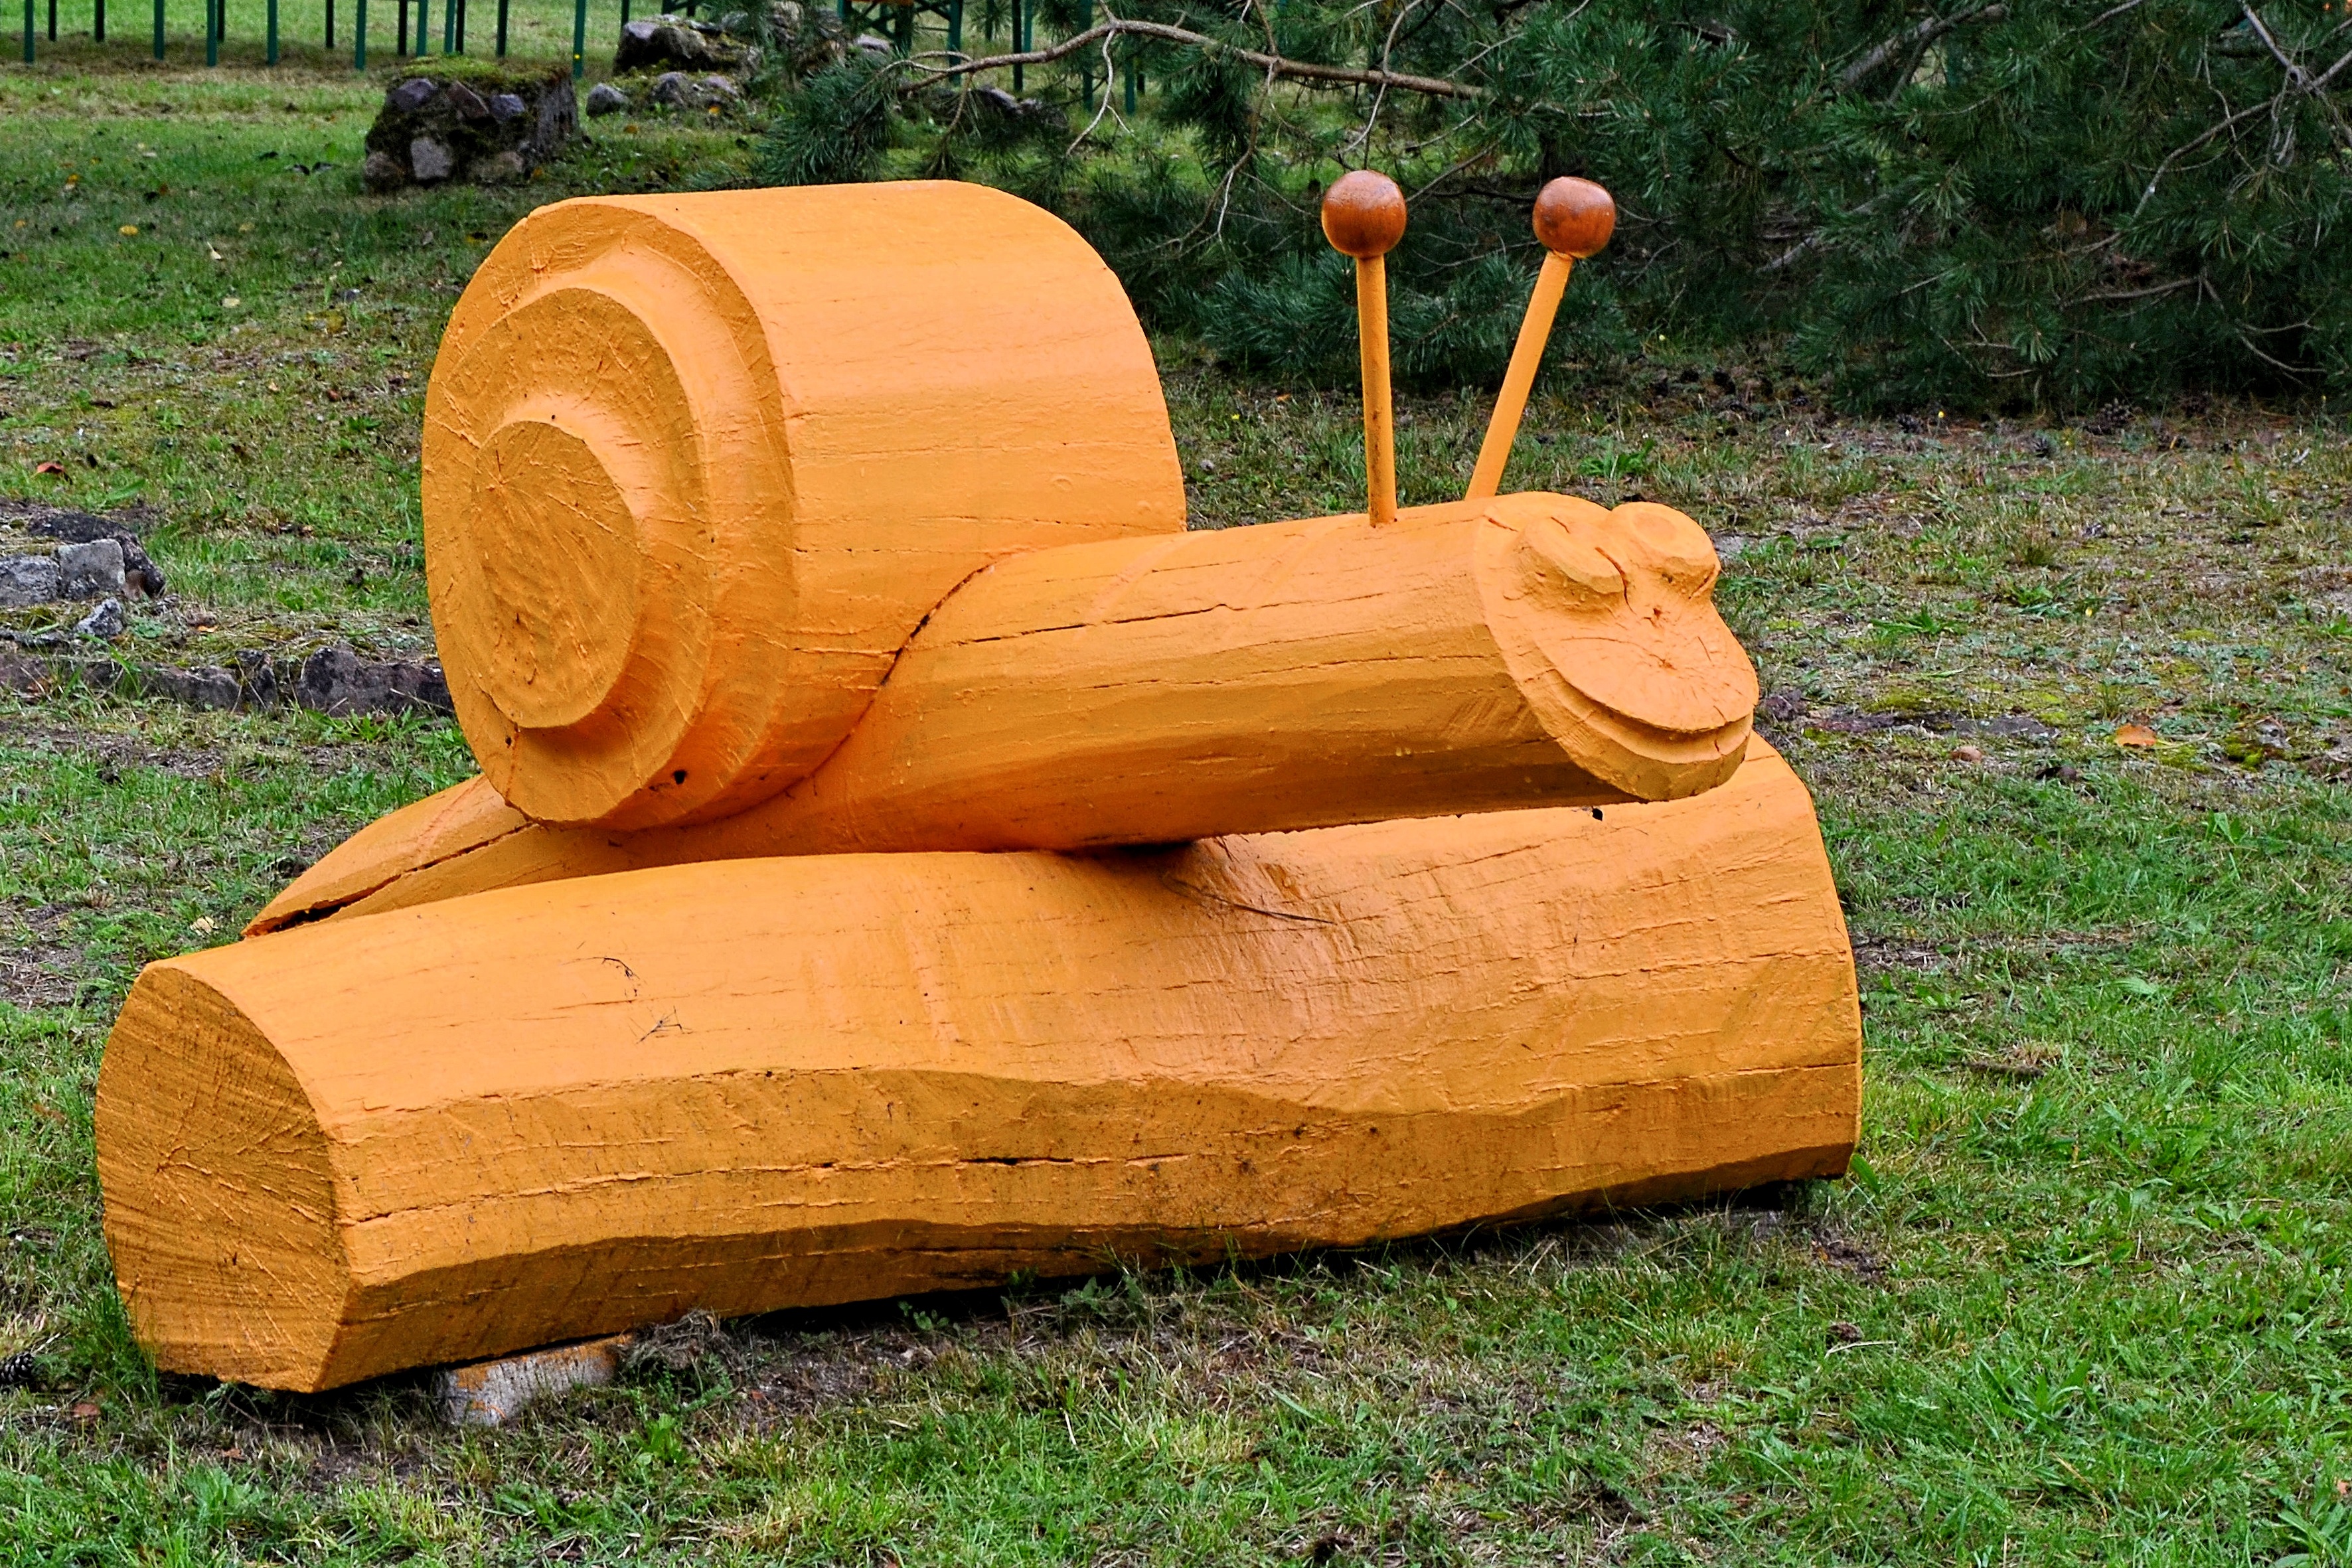
forest, wood, lawn, furniture, lumber, sculpture, art, figure, carving, man made object, chainsaw carving, happiness burger heath